Hook Gang

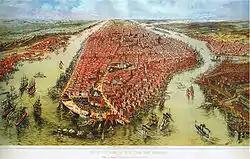
The New York City waterfront where the Hook Gang of river pirates harassed shipping from 1866–1876.

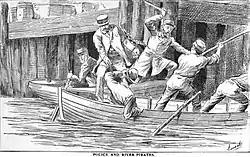
The New York City Police Department's "Steamboat Squad" headed by George Gastlin attacked the Hook Gang of river pirates and permanently broke them up in 1876

The Hook Gang was a street gang, and later a band of river pirates, active in New York City in the 1860s and 1870s. The gang was prominent in the Fourth Ward and Corlear's Hook districts immediately after the American Civil War, until their breakup by the New York City Police Department in 1876.